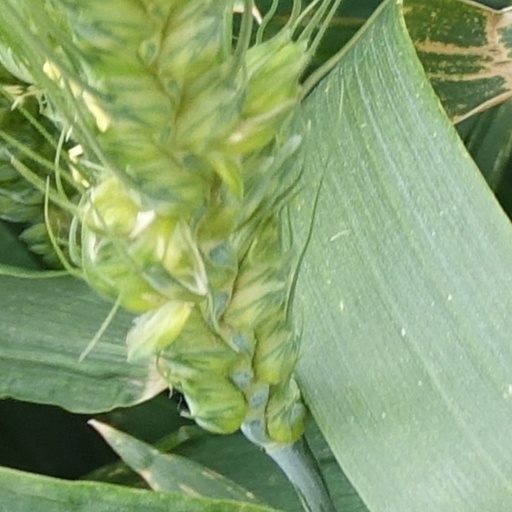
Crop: wheat